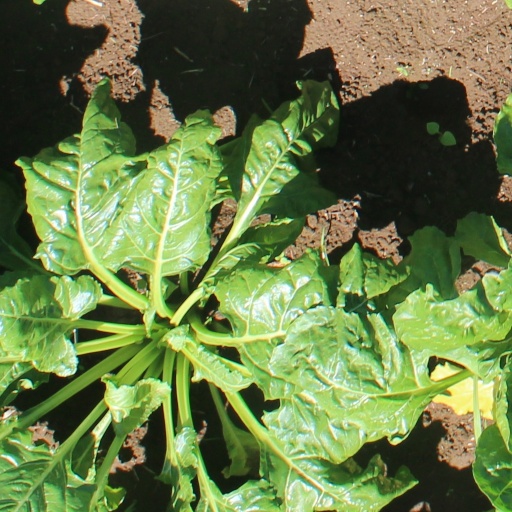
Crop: sugar beet